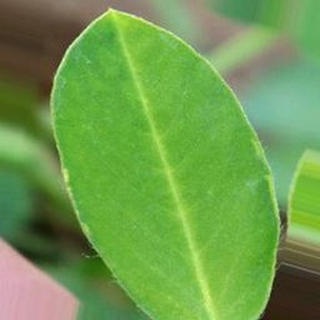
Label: healthy_groundnut